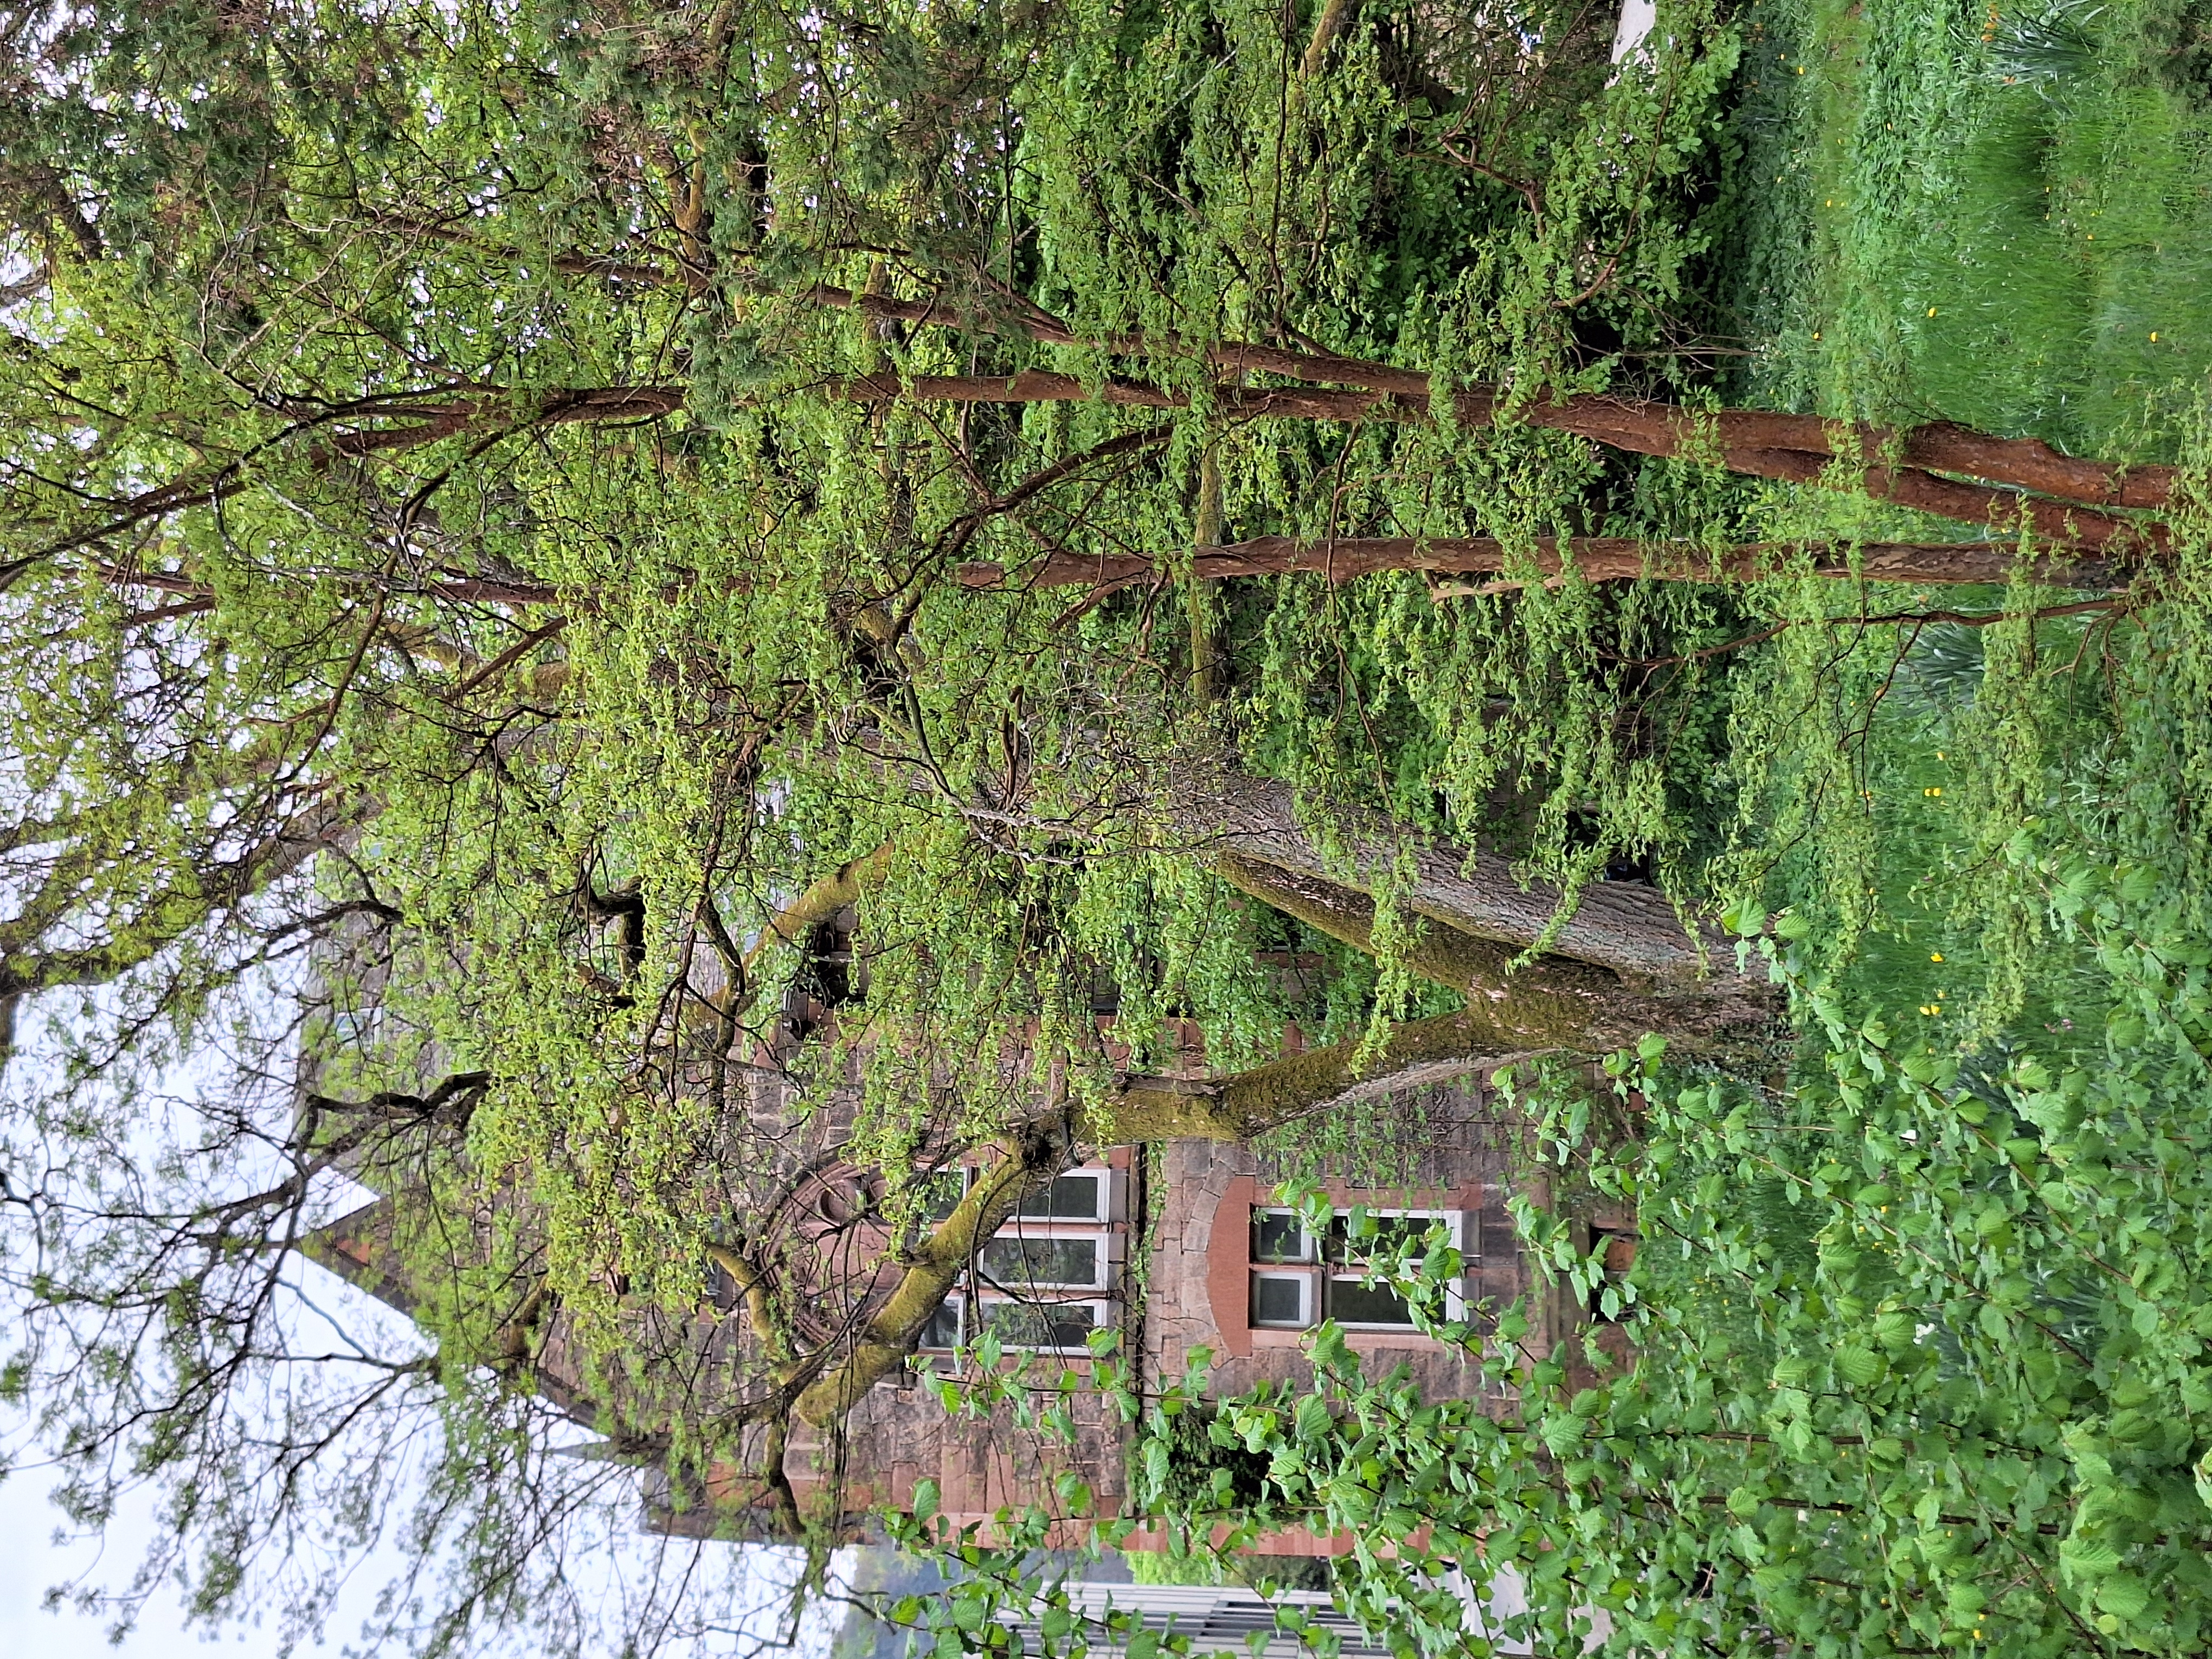
Building: Deutschhausstraße 17